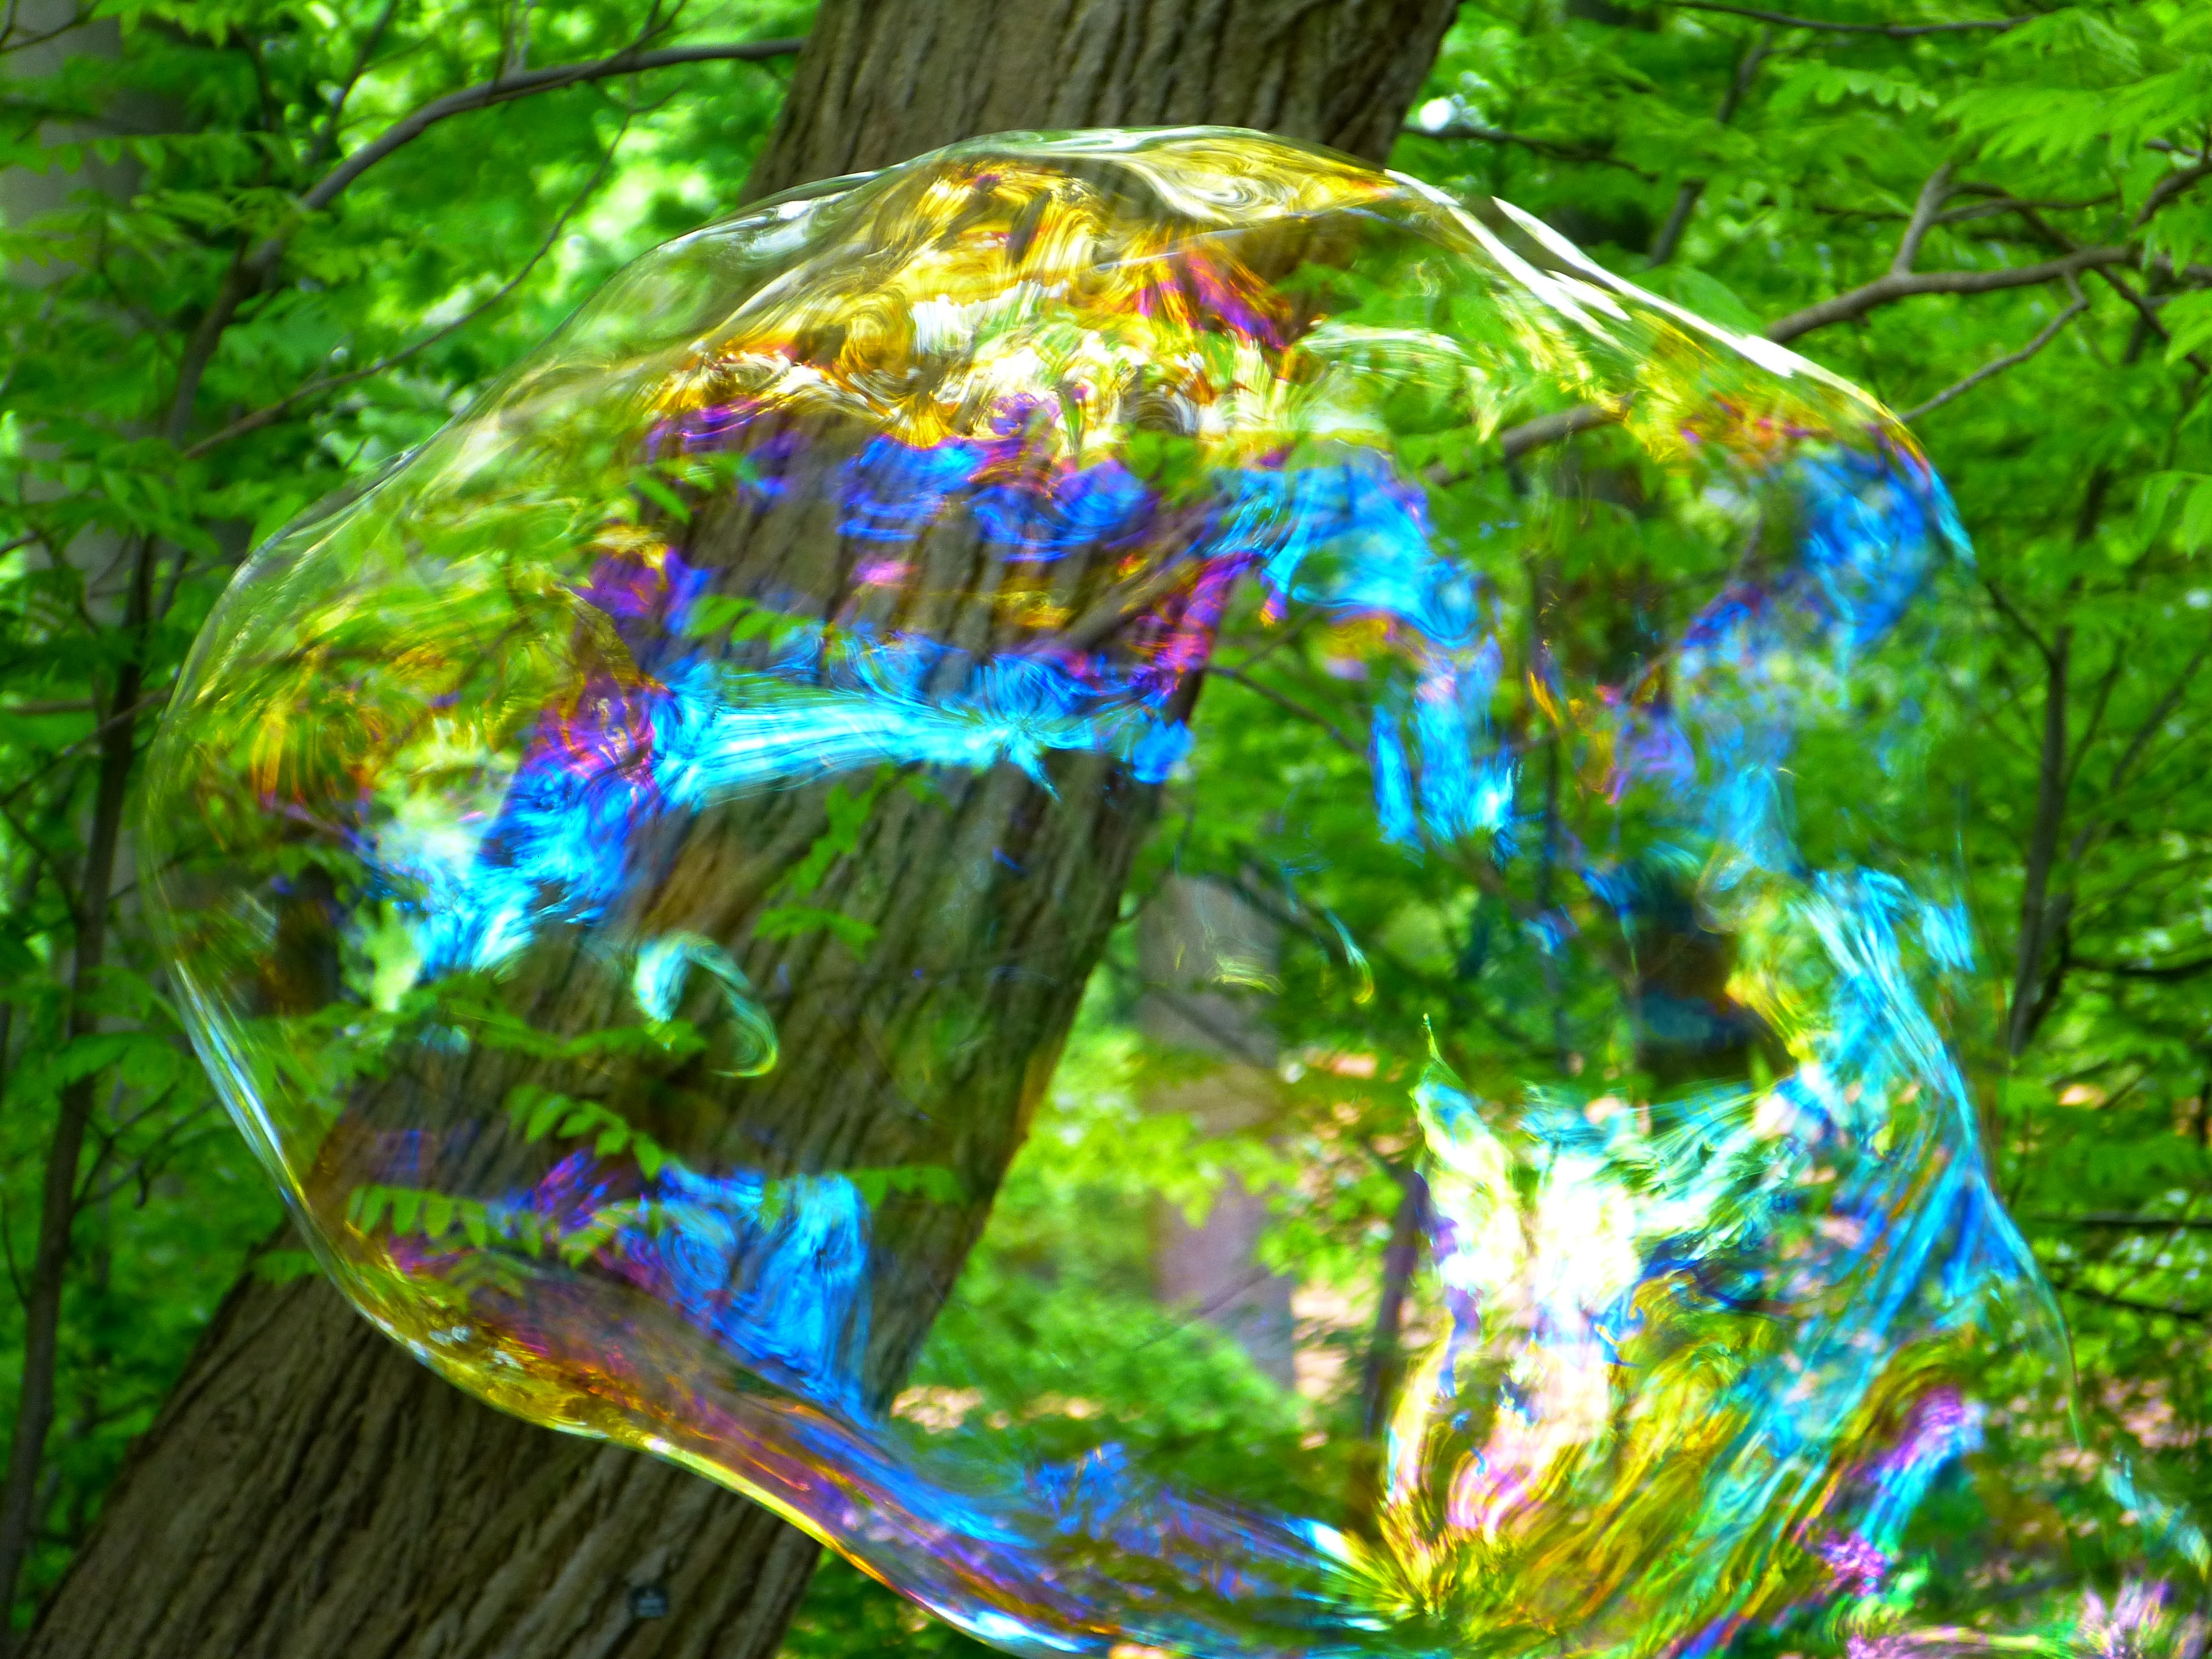
tree, forest, branch, light, plant, sunlight, leaf, flower, window, glass, fly, green, jungle, flight, botany, floating, float, flora, soap bubble, shimmer, airy, ease, weightless, psychedelic art, free photos free images